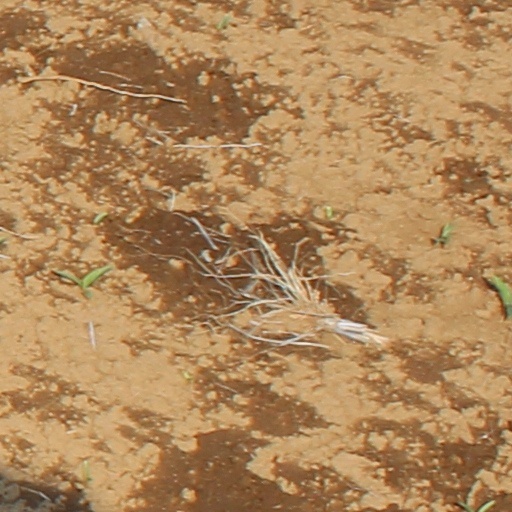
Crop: wheat